Here Come the Waves

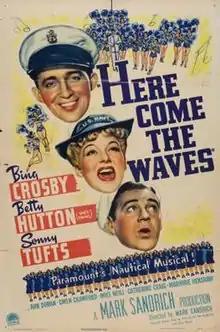

Here Come the Waves is a 1944 American romantic comedy musical film directed by Mark Sandrich. It stars Bing Crosby and Betty Hutton.